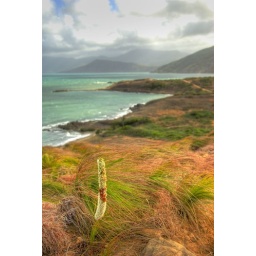
A small grass tree in flower overlooking Archer Point.